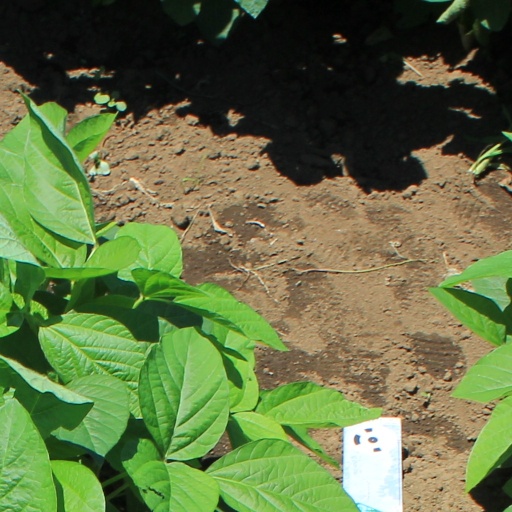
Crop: soybean